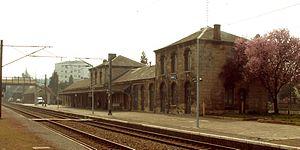
La gare d'Athus, vue depuis les voies. Le bâtiment est largement surdimensionné par rapport à sa fréquentation, la salle des pas perdus et les guichets sont d'ailleurs fermés, la vente se fait dans les trains
La ligne 171 est une ligne de chemin de fer du réseau ferroviaire belge gérée, comme toutes les autres lignes belges, par Infrabel, le gestionnaire du réseau des voies ferrées en Belgique.
Athus est une localité et une section de la ville belge d'Aubange. Elle est située en Région wallonne, dans la province de Luxembourg, dans le Pays d'Arlon. On y parle le français et la langue vernaculaire traditionnelle est le luxembourgeois.
La gare d'Athus est une gare ferroviaire belge des lignes 165, d'Athus à Libramont, et 167, d'Autelbas à Athus. Elle est située à Athus sur le territoire de la commune d'Aubange, dans la province de Luxembourg en Région wallonne.